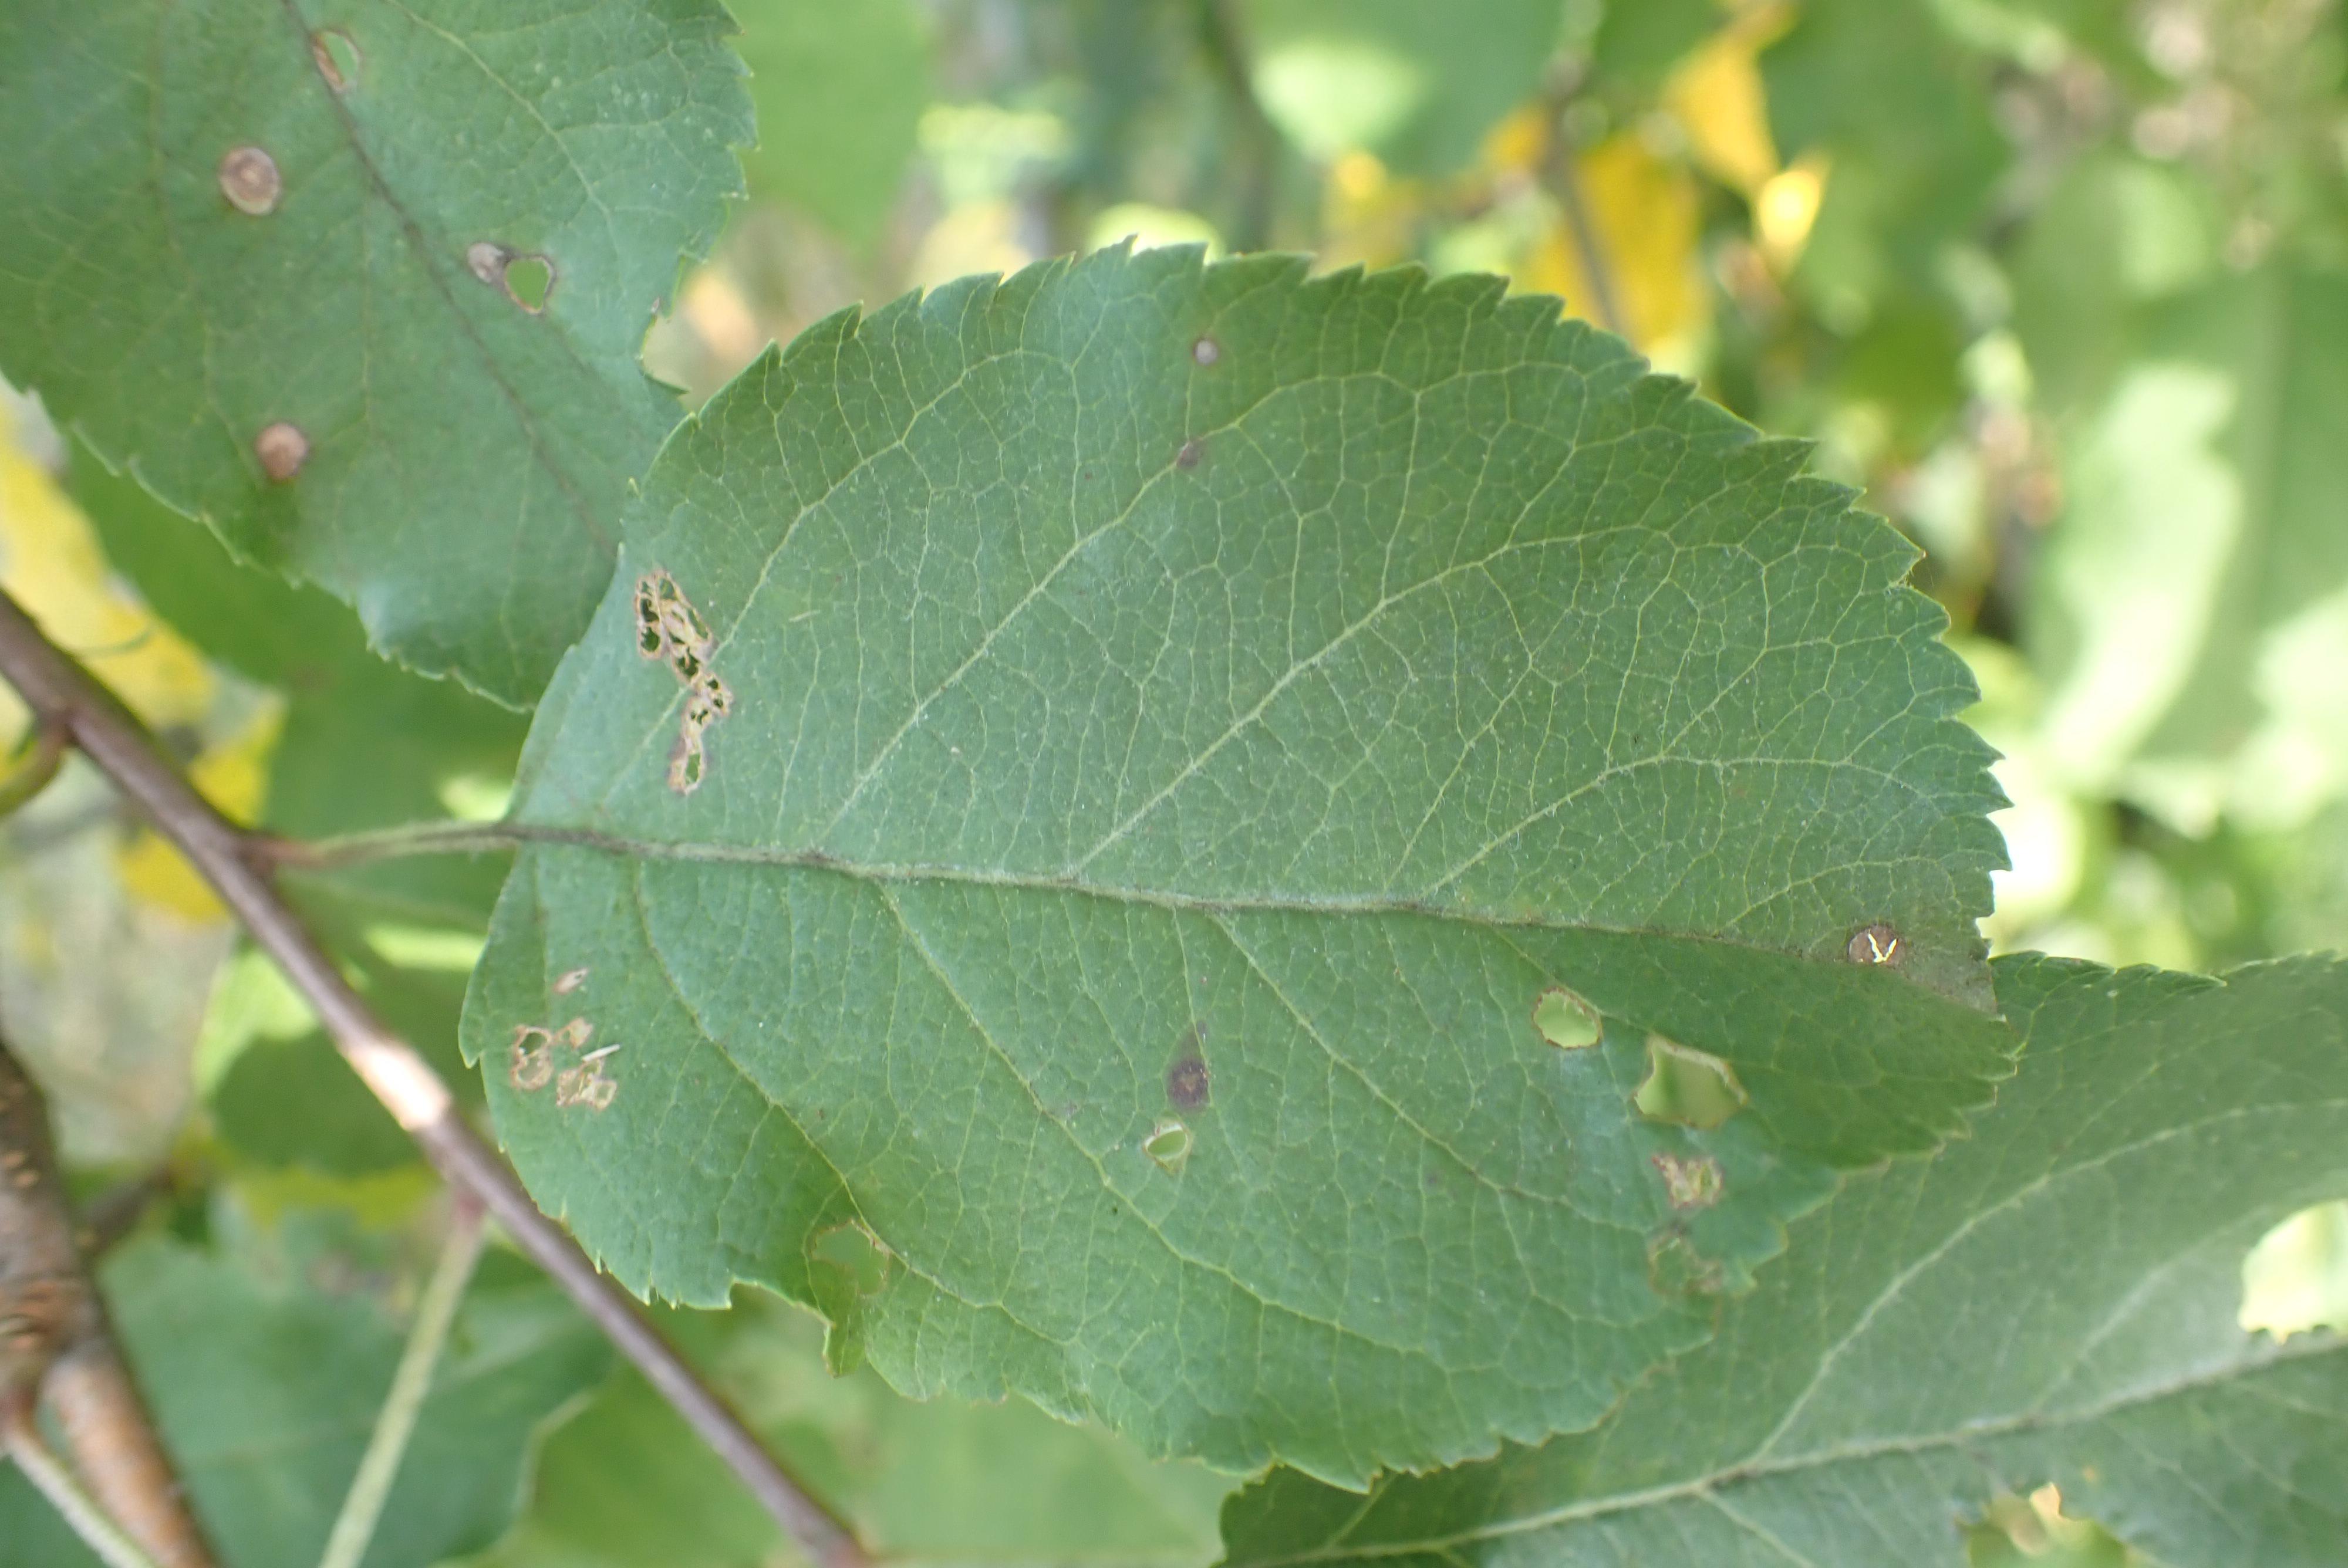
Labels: complex